Sputnik 1

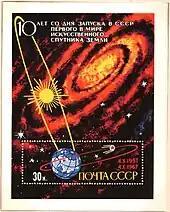
30 kopek USSR stamp depicting Sputnik 1 orbiting the Earth, the Earth orbiting the Sun and the Sun orbiting the centre of the Milky Way galaxy

The R-7 rocket was initially designed as an intercontinental ballistic missile (ICBM) by OKB-1. The decision to build it was made by the Central Committee of the Communist Party of the Soviet Union and the Council of Ministers of the USSR on 20 May 1954. The rocket was the most powerful in the world; it was designed with excess thrust since they were unsure how heavy the hydrogen bomb payload would be. The R-7 was also known by its GRAU (later GURVO, the Russian abbreviation for "Chief Directorate of the Rocket Forces") designation 8K71. At the time, the R-7 was known to NATO sources as the T-3 or M-104, and Type A.